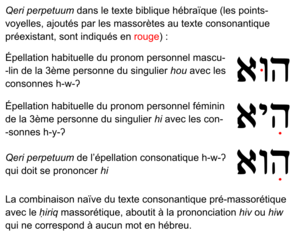
Explication du Qeri perpetuum
L'histoire de Juda et Tamar, est un épisode biblique du Livre de la Genèse.